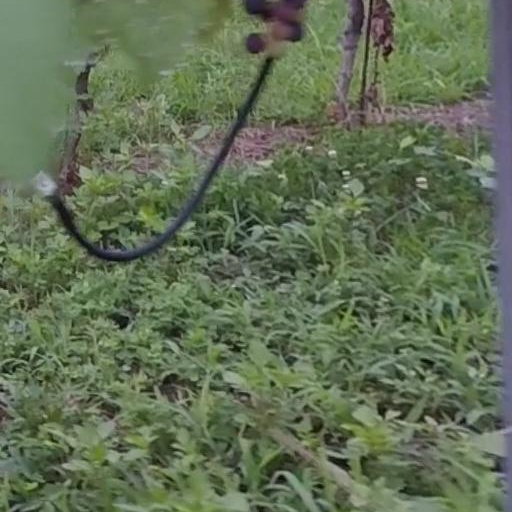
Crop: grape